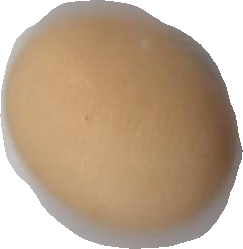
Variety: Anjasmoro